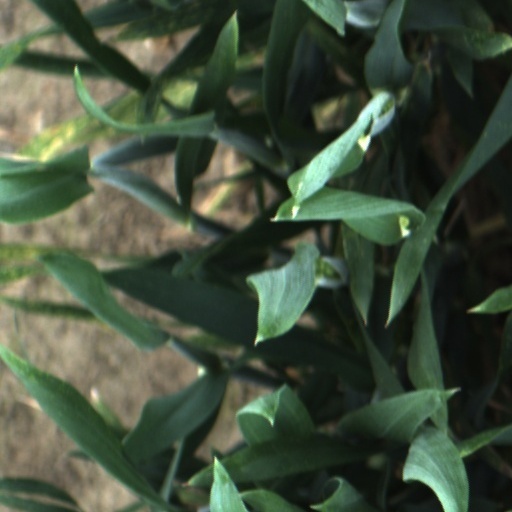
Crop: wheat